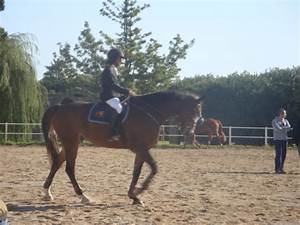
Label: horse